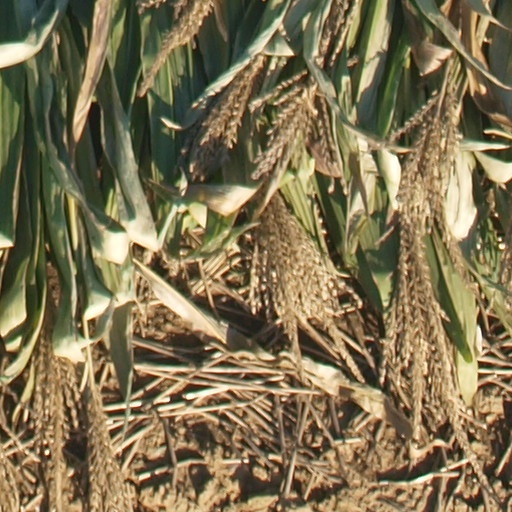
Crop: maize; corn